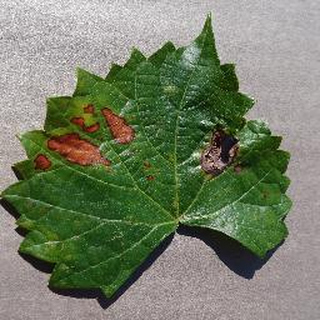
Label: grape_esca_black_measles